Cattle drives in the United States

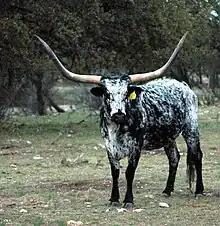
The Texas longhorn was originally driven overland to the railheads in Kansas; they were replaced with shorter-horned breeds after 1900.

As early as 1836, ranchers in Texas began to drive cattle along a "Beef Trail" to New Orleans. In the 1840s, cattle drives expanded northward into Missouri. The towns of Sedalia, Baxter Springs, Springfield, and St. Louis became principal markets. The Shawnee Trail, also known as the Texas Road or Texas trail, played a significant role in Texas as early as the 1840s. But by 1853, as 3,000 cattle were trailed through western Missouri, local farmers blocked their passage and forced herds to turn back because the Longhorns carried ticks that carried Texas fever. Texas cattle were immune to this disease; but the ticks that they left behind infected the local cattle. By 1855 farmers in western and central Missouri formed vigilance committees, stopped some of the herds, killed any Texas cattle that entered their counties, and a law, effective in December of that year, was passed, banning diseased cattle from being brought into or through the state. Therefore, drovers took their herds up through the eastern edge of Kansas; but there, too, they met opposition from farmers, who induced their territorial legislature to pass a protective law in 1859.